We Are All Completely Beside Ourselves

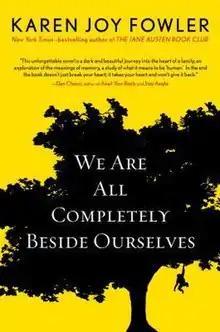

We Are All Completely Beside Ourselves is a 2013 novel by the American writer Karen Joy Fowler. The novel won the 2014 PEN/Faulkner Award for Fiction and was also shortlisted for the 2014 Man Booker Prize and the 2014 Nebula Award for Best Novel.